Hanford, California

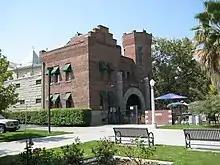
The Bastille, built in 1897.

An electrical generating plant was built in 1891 by pioneering flour miller H.G. Lacey, bringing the first electric lights to the city. The Lacey Milling Company, founded in 1887, was operated by Lacey and his descendants for 136 years before shutting down in 2023.